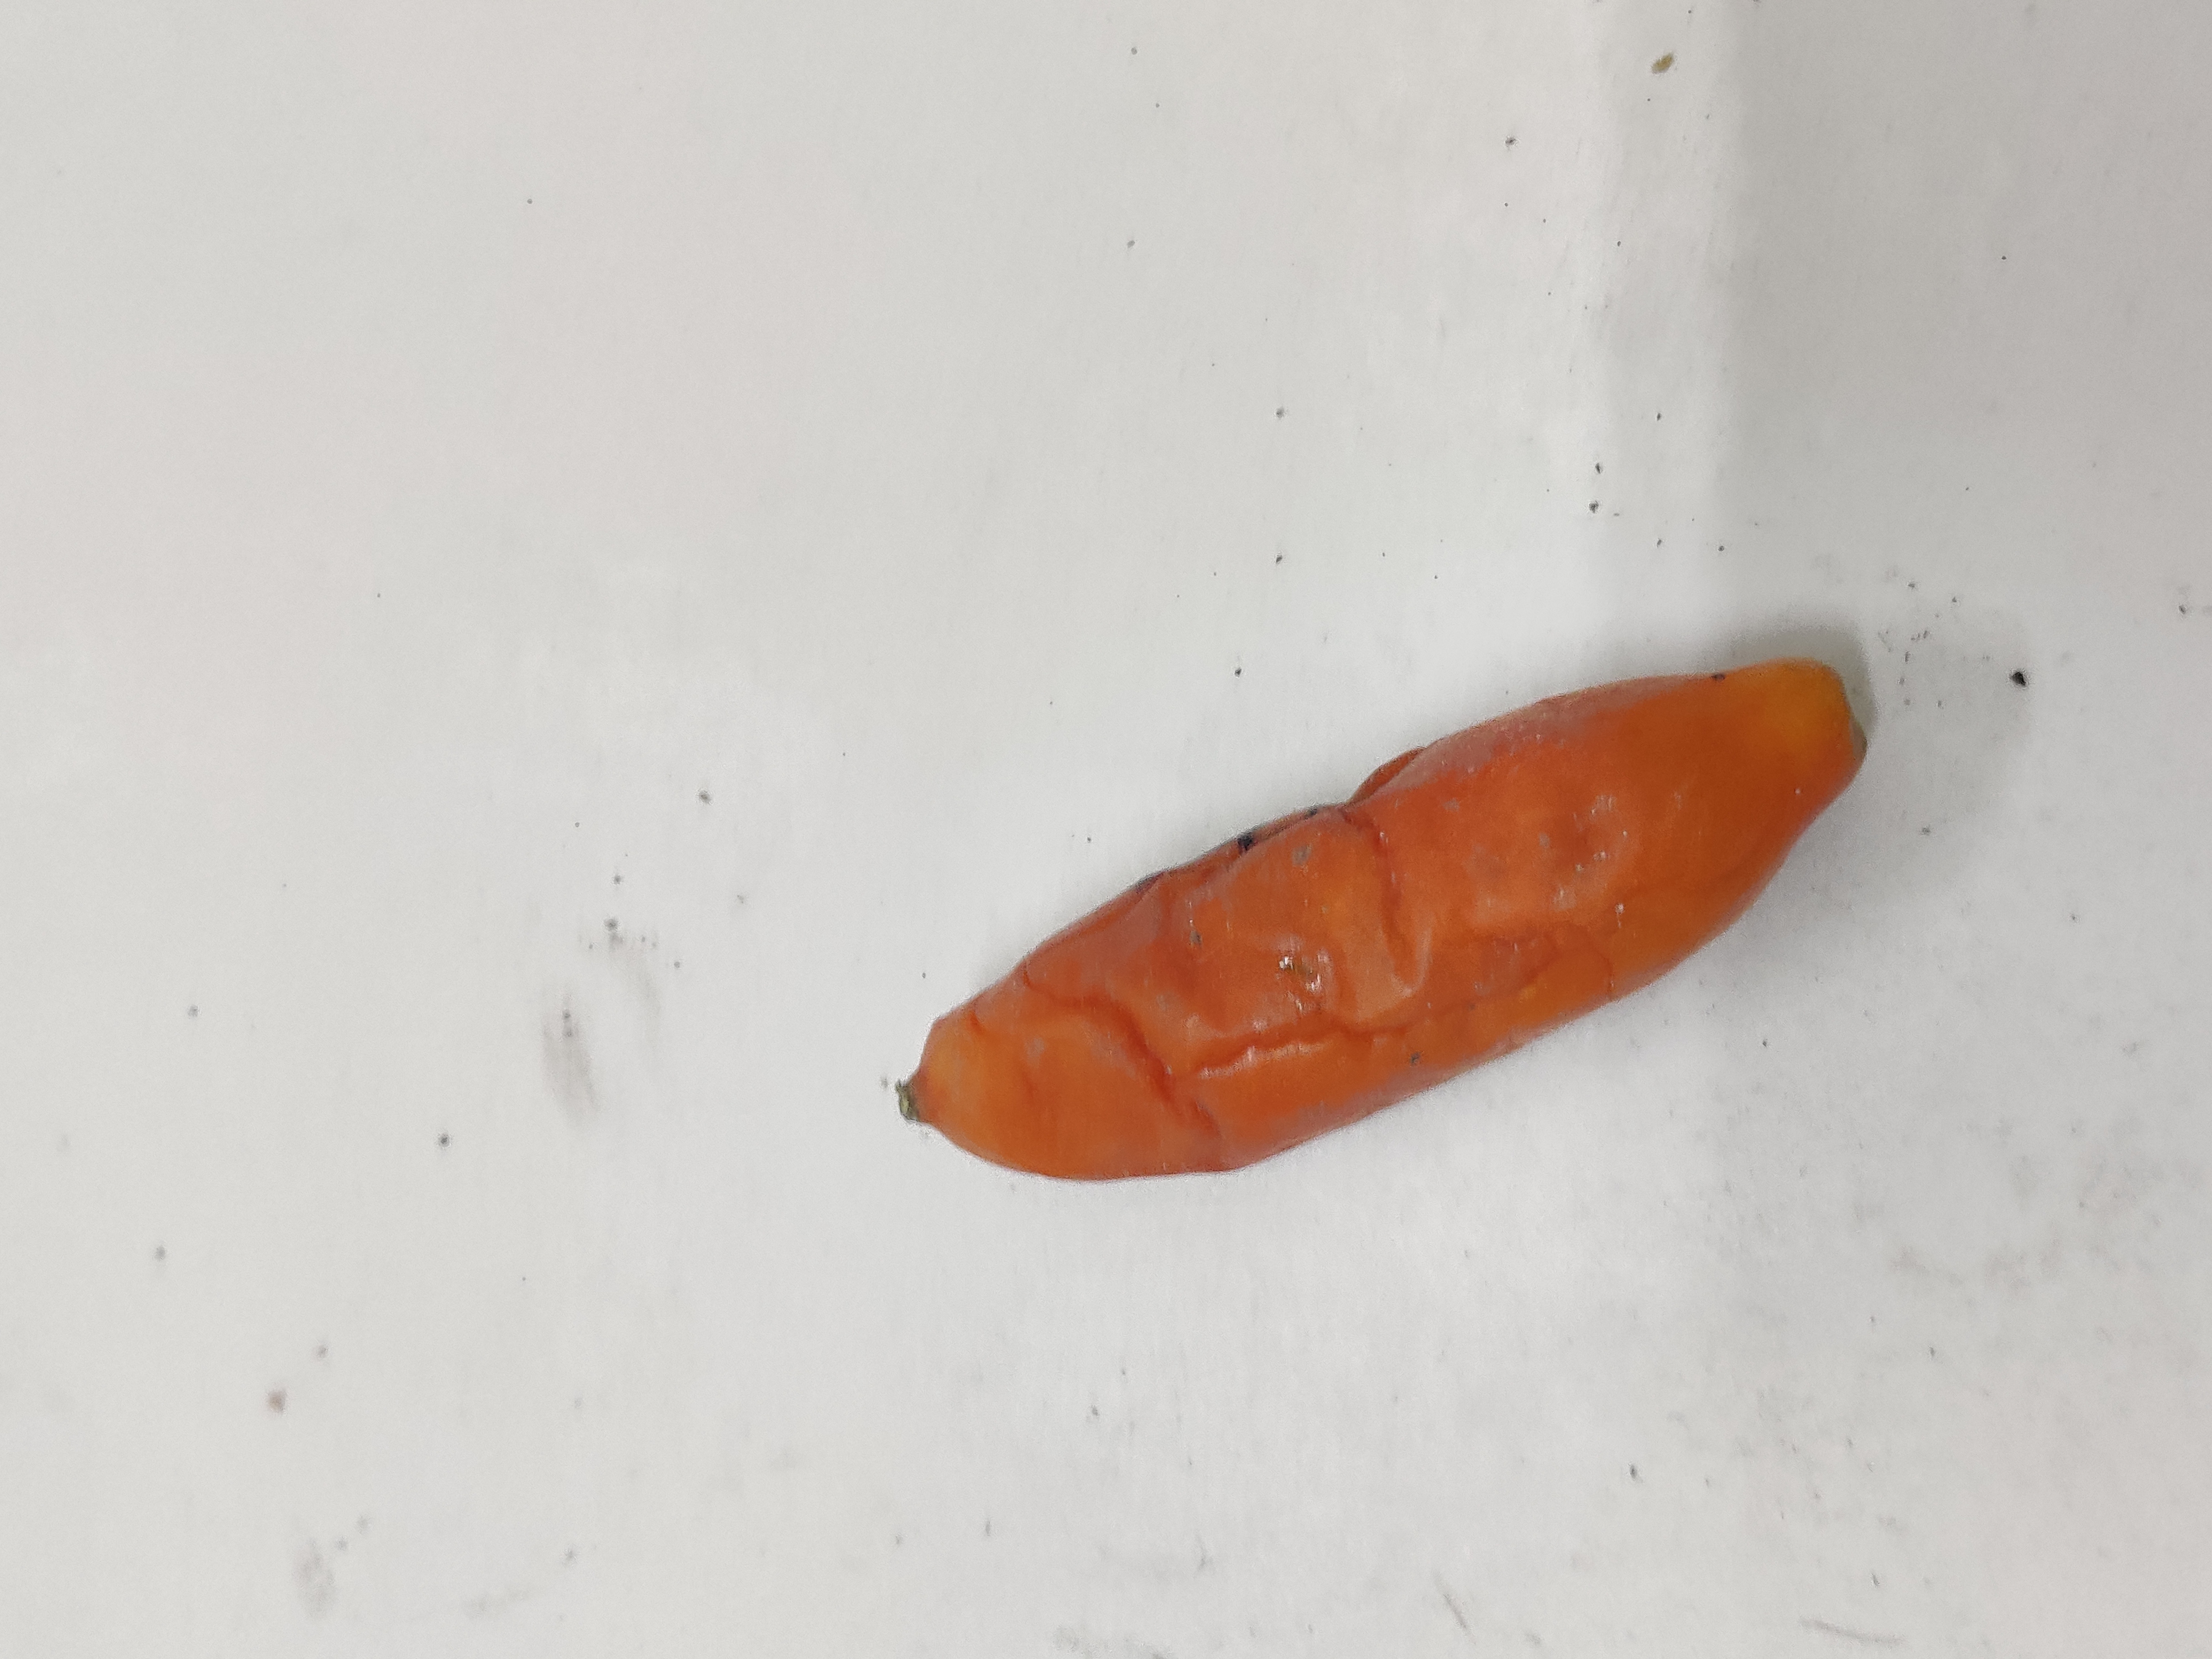
Crop: Ivy Gourd
Condition: Severely Damaged